2018 American salmonella outbreak

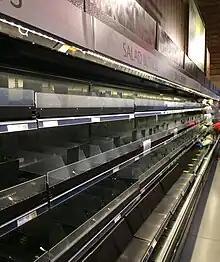
Emptied grocery shelves during the 2018 American salmonella outbreak. Such clearances were done to prevent the sale of potentially contaminated agricultural products

On February 22, 2018, the Centre for Disease Control released their first statement about a collaborative investigation into a multistate outbreak of Salmonella Typhimurium with public health officials and regulatory officials in several states. As of February 21, 2018, 65 people were infected with the outbreak strain in 5 states. They used epidemiological and laboratory evidence to trace the source of the outbreak and this resulted in a recall.